115th Airlift Squadron

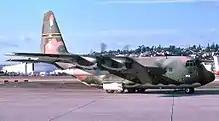
115th TAS C-130E Hercules 62-1851 about 1981

A few months after being demobilized, the 115th Liaison Squadron was re-activated and re-designated as the 115th Bombardment Squadron (Light). It returned to California state control, in the California Air National Guard, on 24 May 1946. It was organized at Van Nuys Airport, California on 16 September 1946. The 115th Bombardment Squadron was entitled to the history, honors, and colors of the 115th Liaison Squadron. The squadron was equipped with A-26 Invaders and was assigned to the 146th Fighter Group, also at Van Nuys Airport by the National Guard Bureau.